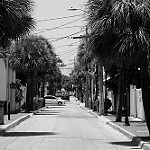
Label: B & W